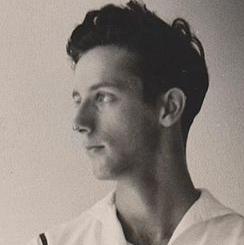
Age: 20